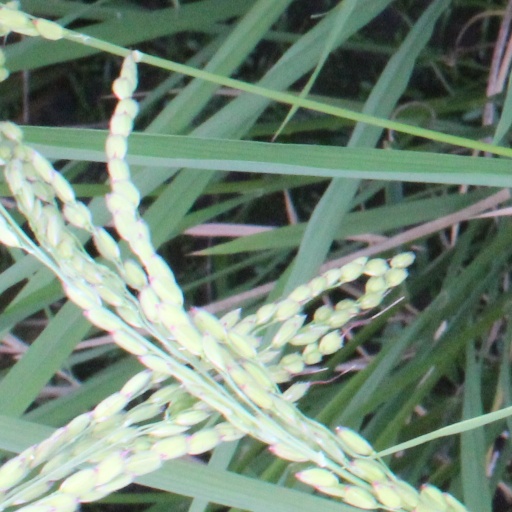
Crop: rice